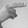
ASL letter: H